Hamburg

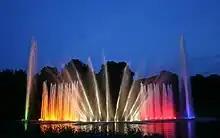
A water-light concert at "Planten un Blomen" park

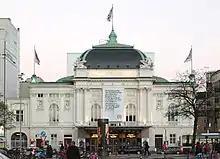
The "Deutsches Schauspielhaus" in the St. Georg quarter

Hamburg has architecturally significant buildings in a wide range of styles and just one skyscraper under construction (see List of tallest buildings in Hamburg). Churches are important landmarks, such as St Nicholas', which for a short time in the 19th century was the world's tallest building. The skyline features the tall spires of the most important churches ("Hauptkirchen") St Michael's (nicknamed "Michel"), St Peter's, St James's ("St. Jacobi"), and St. Catherine's covered with copper plates, and the Heinrich-Hertz-Turm, the radio and television tower (no longer publicly accessible).